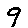
Label: 9